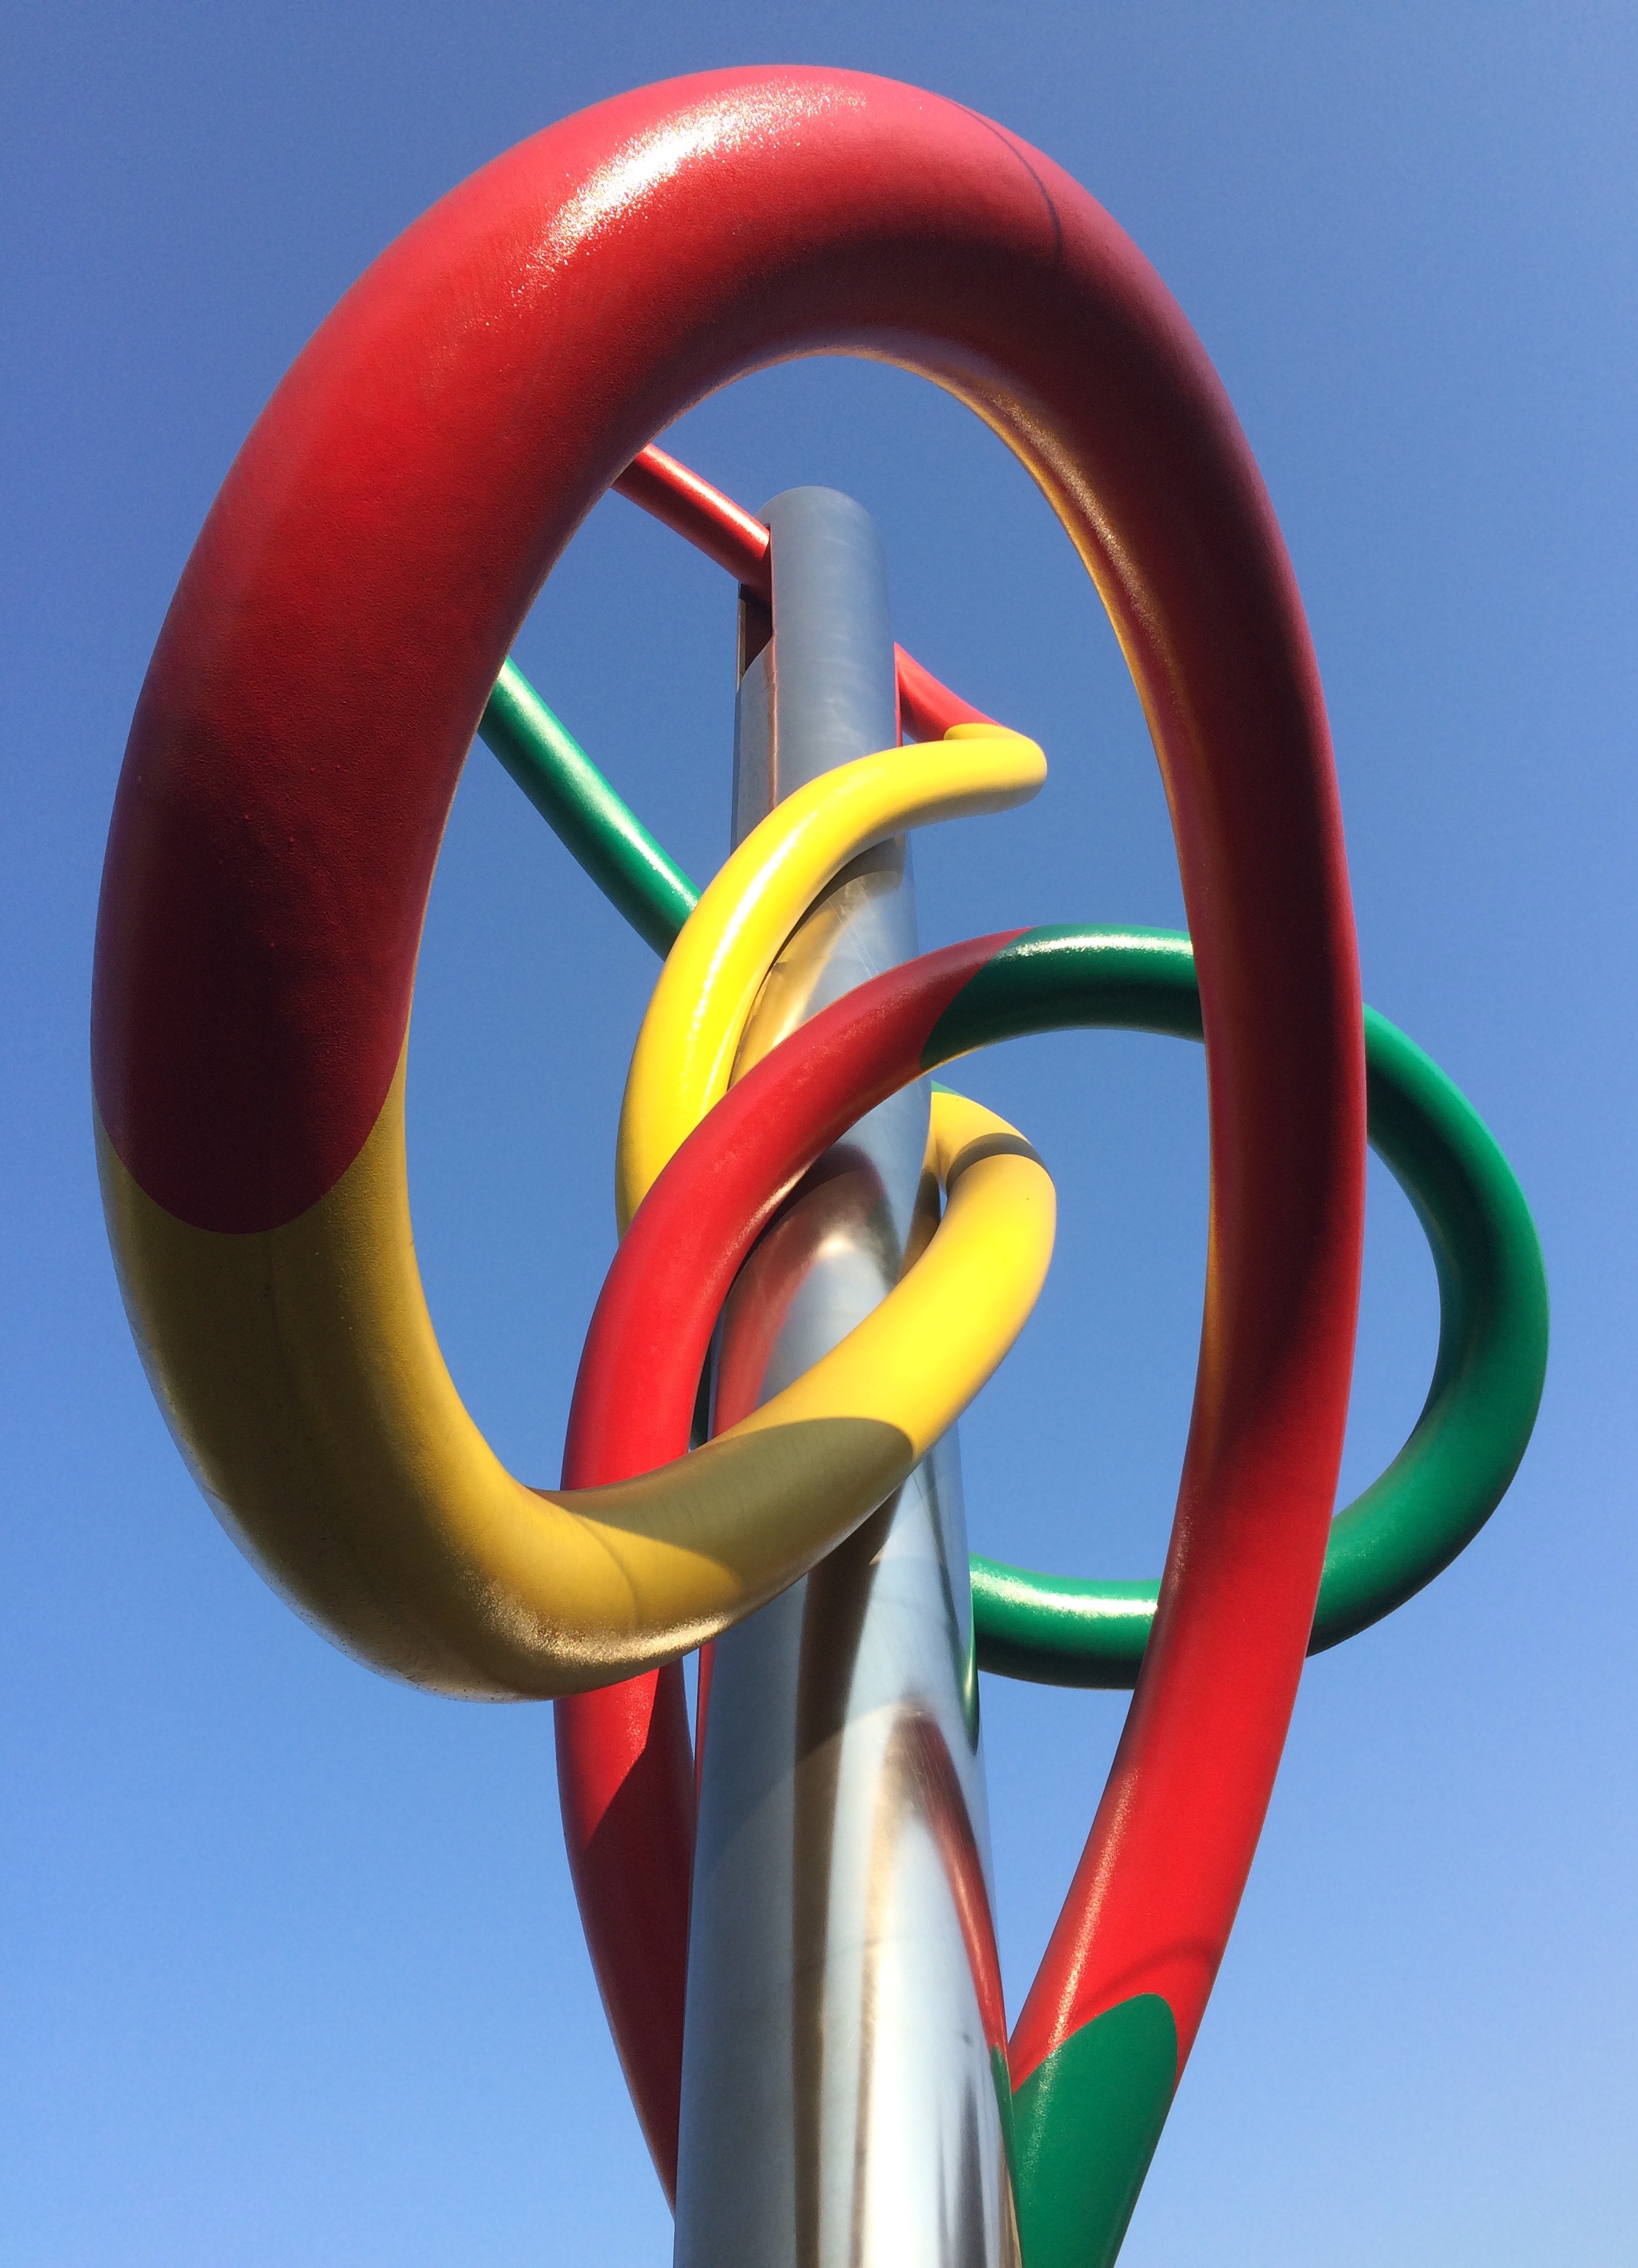
wheel, red, color, toy, circle, organ, milan, lifebuoy, fashion industry, atmosphere of earth, needle thread and knot